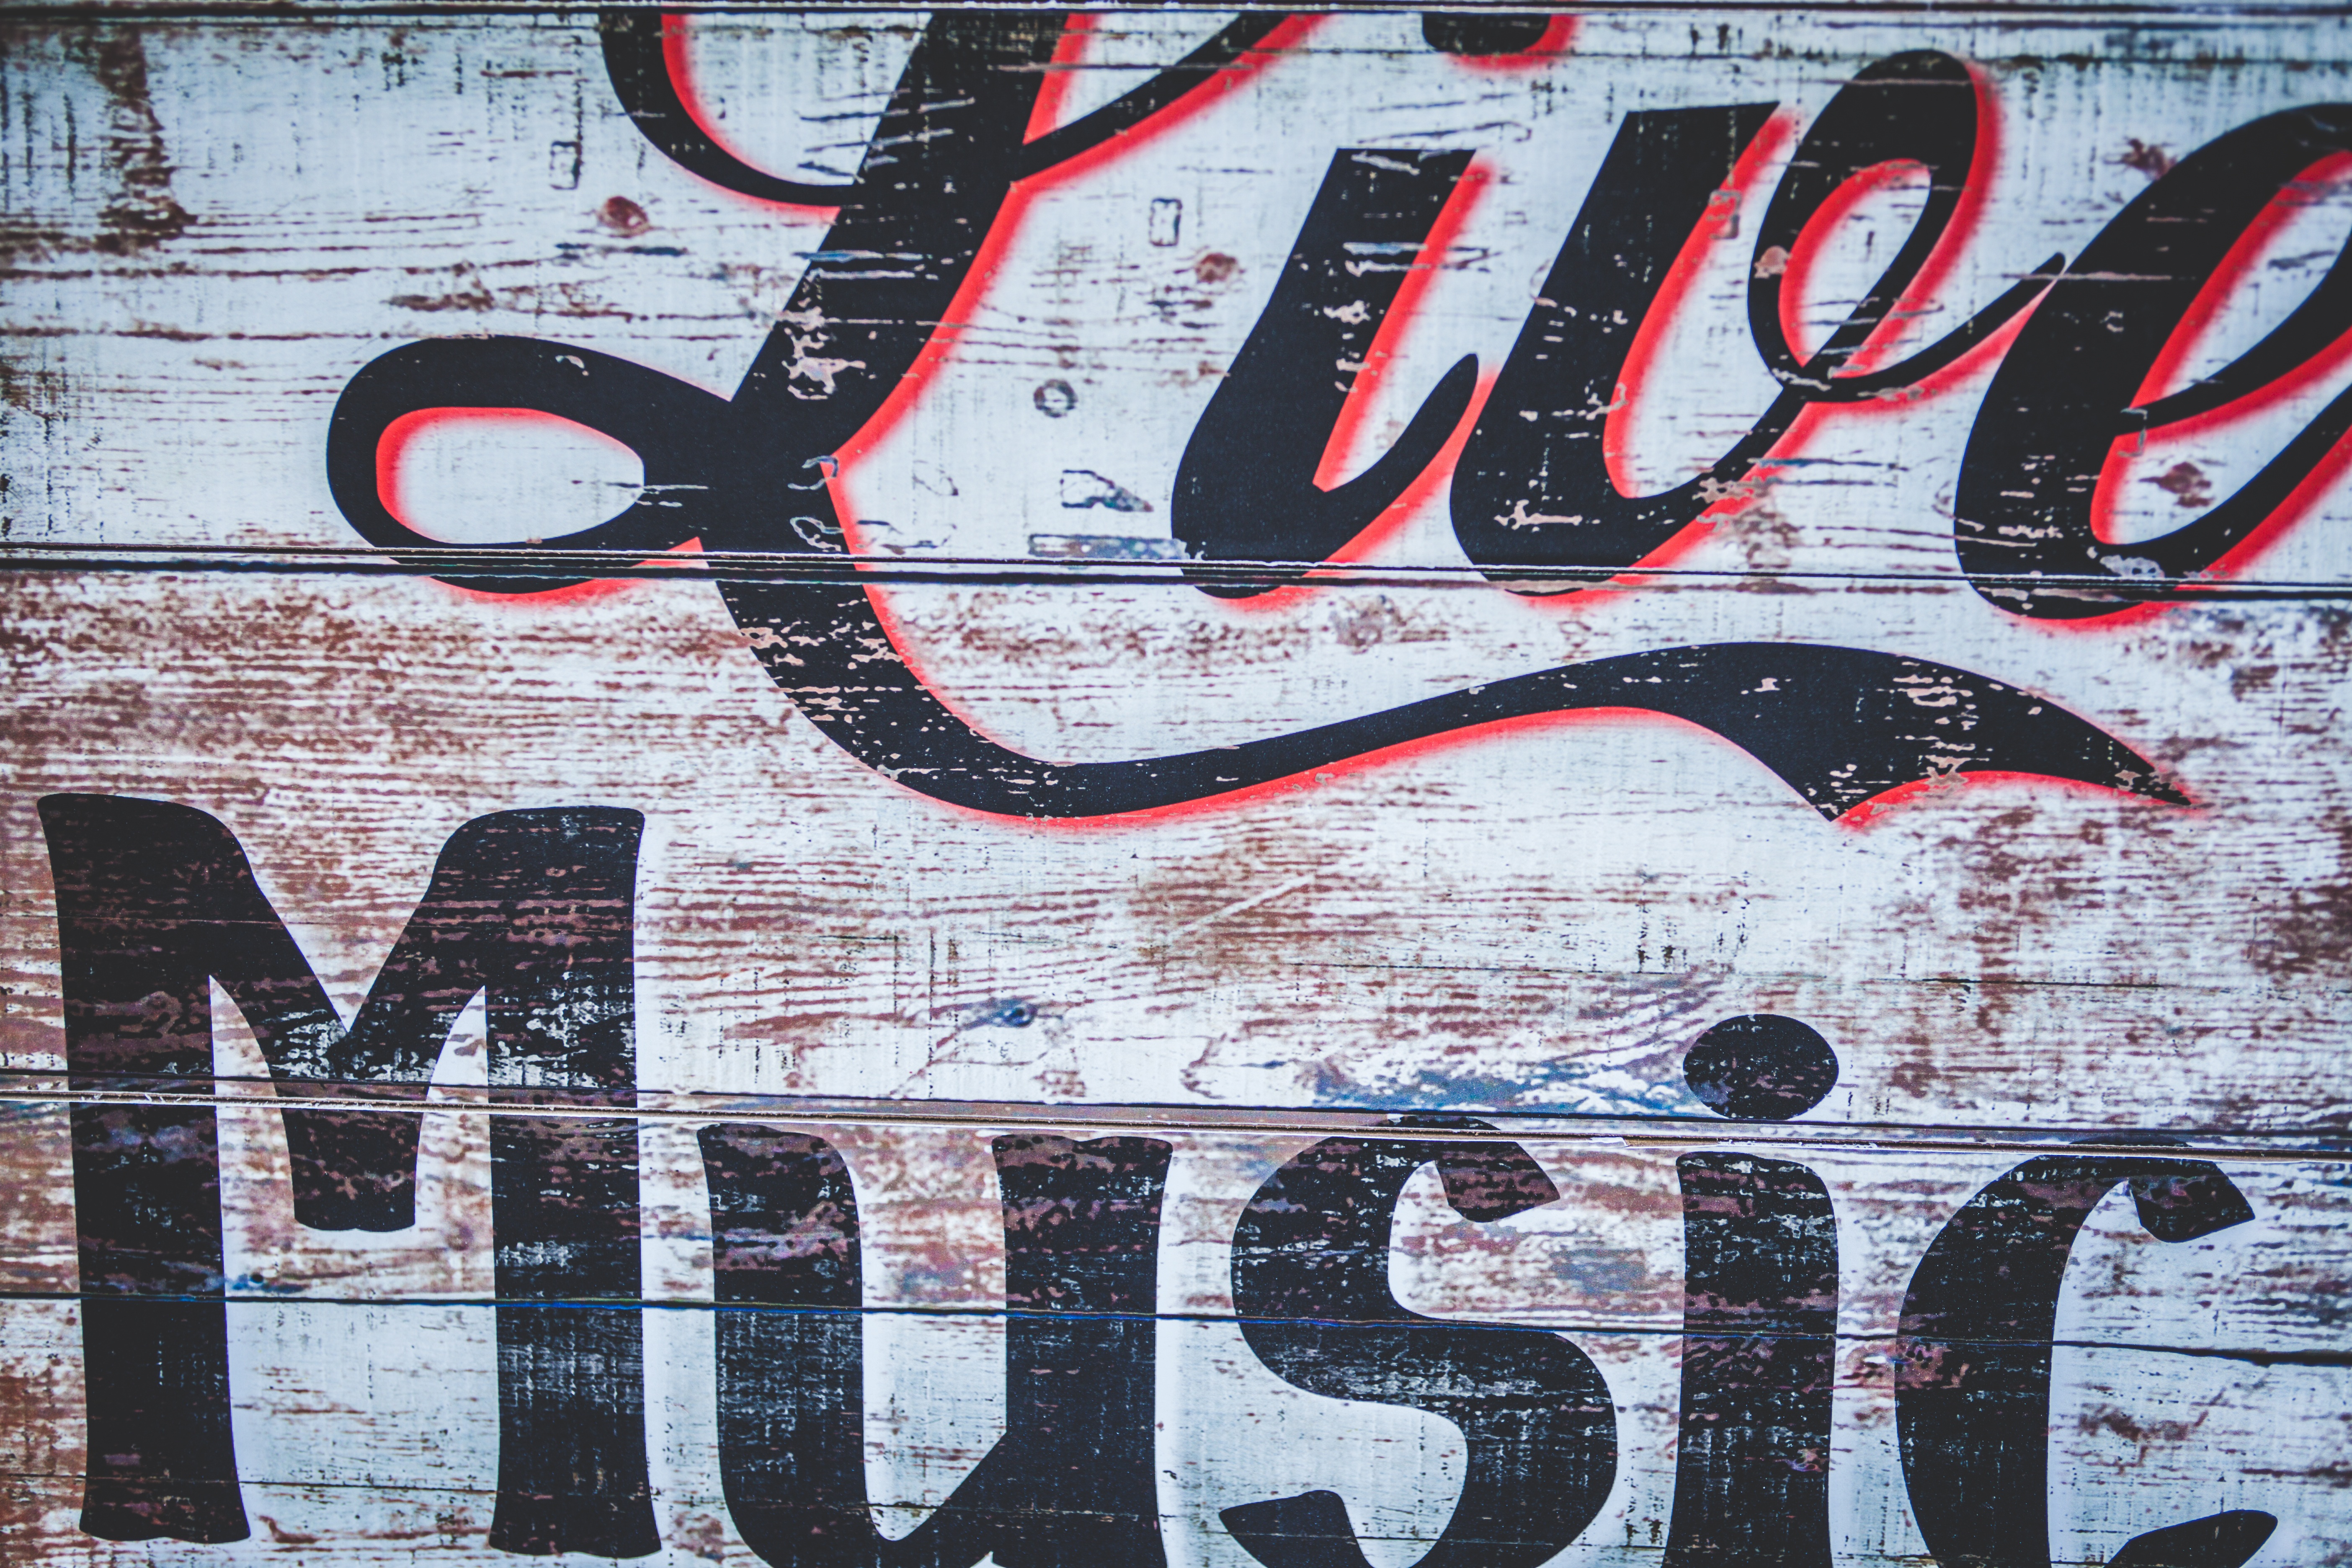
abstract, art, graffiti, retro, texture, urban, wall